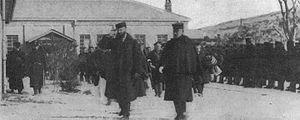
Le baron Ijichi Kōsuke est un général de l'armée impériale japonaise qui étudia à l'école spéciale militaire de Saint-Cyr. Sa femme est la nièce du maréchal Ōyama Iwao.